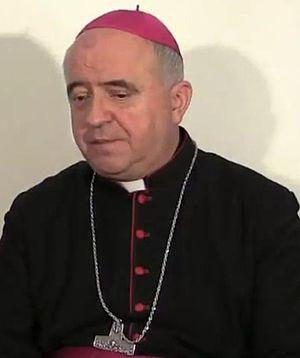
Franc Šuštar, né le 27 avril 1959 à Ljubljana en Slovénie, est un évêque catholique Slovène, évêque titulaire de Ressiana et évêque auxiliaire de Ljubljana.